Gouffé Case

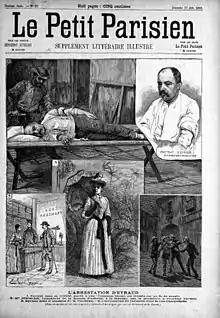
« Arrest of Eyraud ». Engraving by Ernest Clair-Guyot. "Illustrated literary supplement" in "Petit Parisien", 15 July 1890.

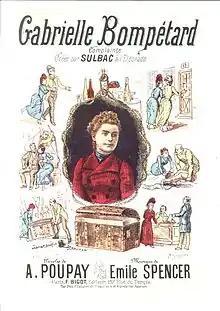
"Gabrielle Bompétard. Lament created by Sulbac at the Eldorado theatre", 1890. Cover of the scoresheet of a song inspired by the case.

Michel Eyraud was born in Saint-Étienne on 30 March 1843, the son of merchants. He married a 19-year-old girl on March 17, 1870, but after proving himself a violent, fickle husband he soon left his wife to take up a career of "adventure". In 1863 he enlisted in the French Army and gained the rank of corporal of Jägers during the Maximilian Affair. After leaving the military Eyraud engaged in various criminal activities, including fraud.